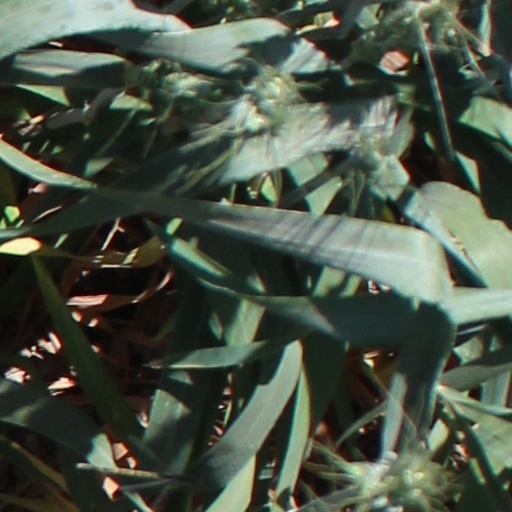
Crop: wheat